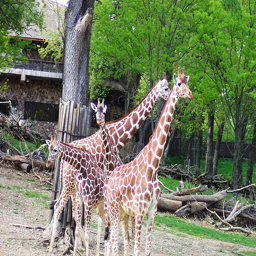
A group of giraffe standing next to a tree in a forest.
two little giraffes standing between two slightly bigger ones
A couple of adult giraffes with smaller ones peeking at the camera.
a herd of giraffes walk next to a tree
Group of giraffes standing underneath a tree together.